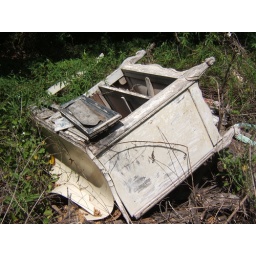
Some photos taken near my house by some train tracks.